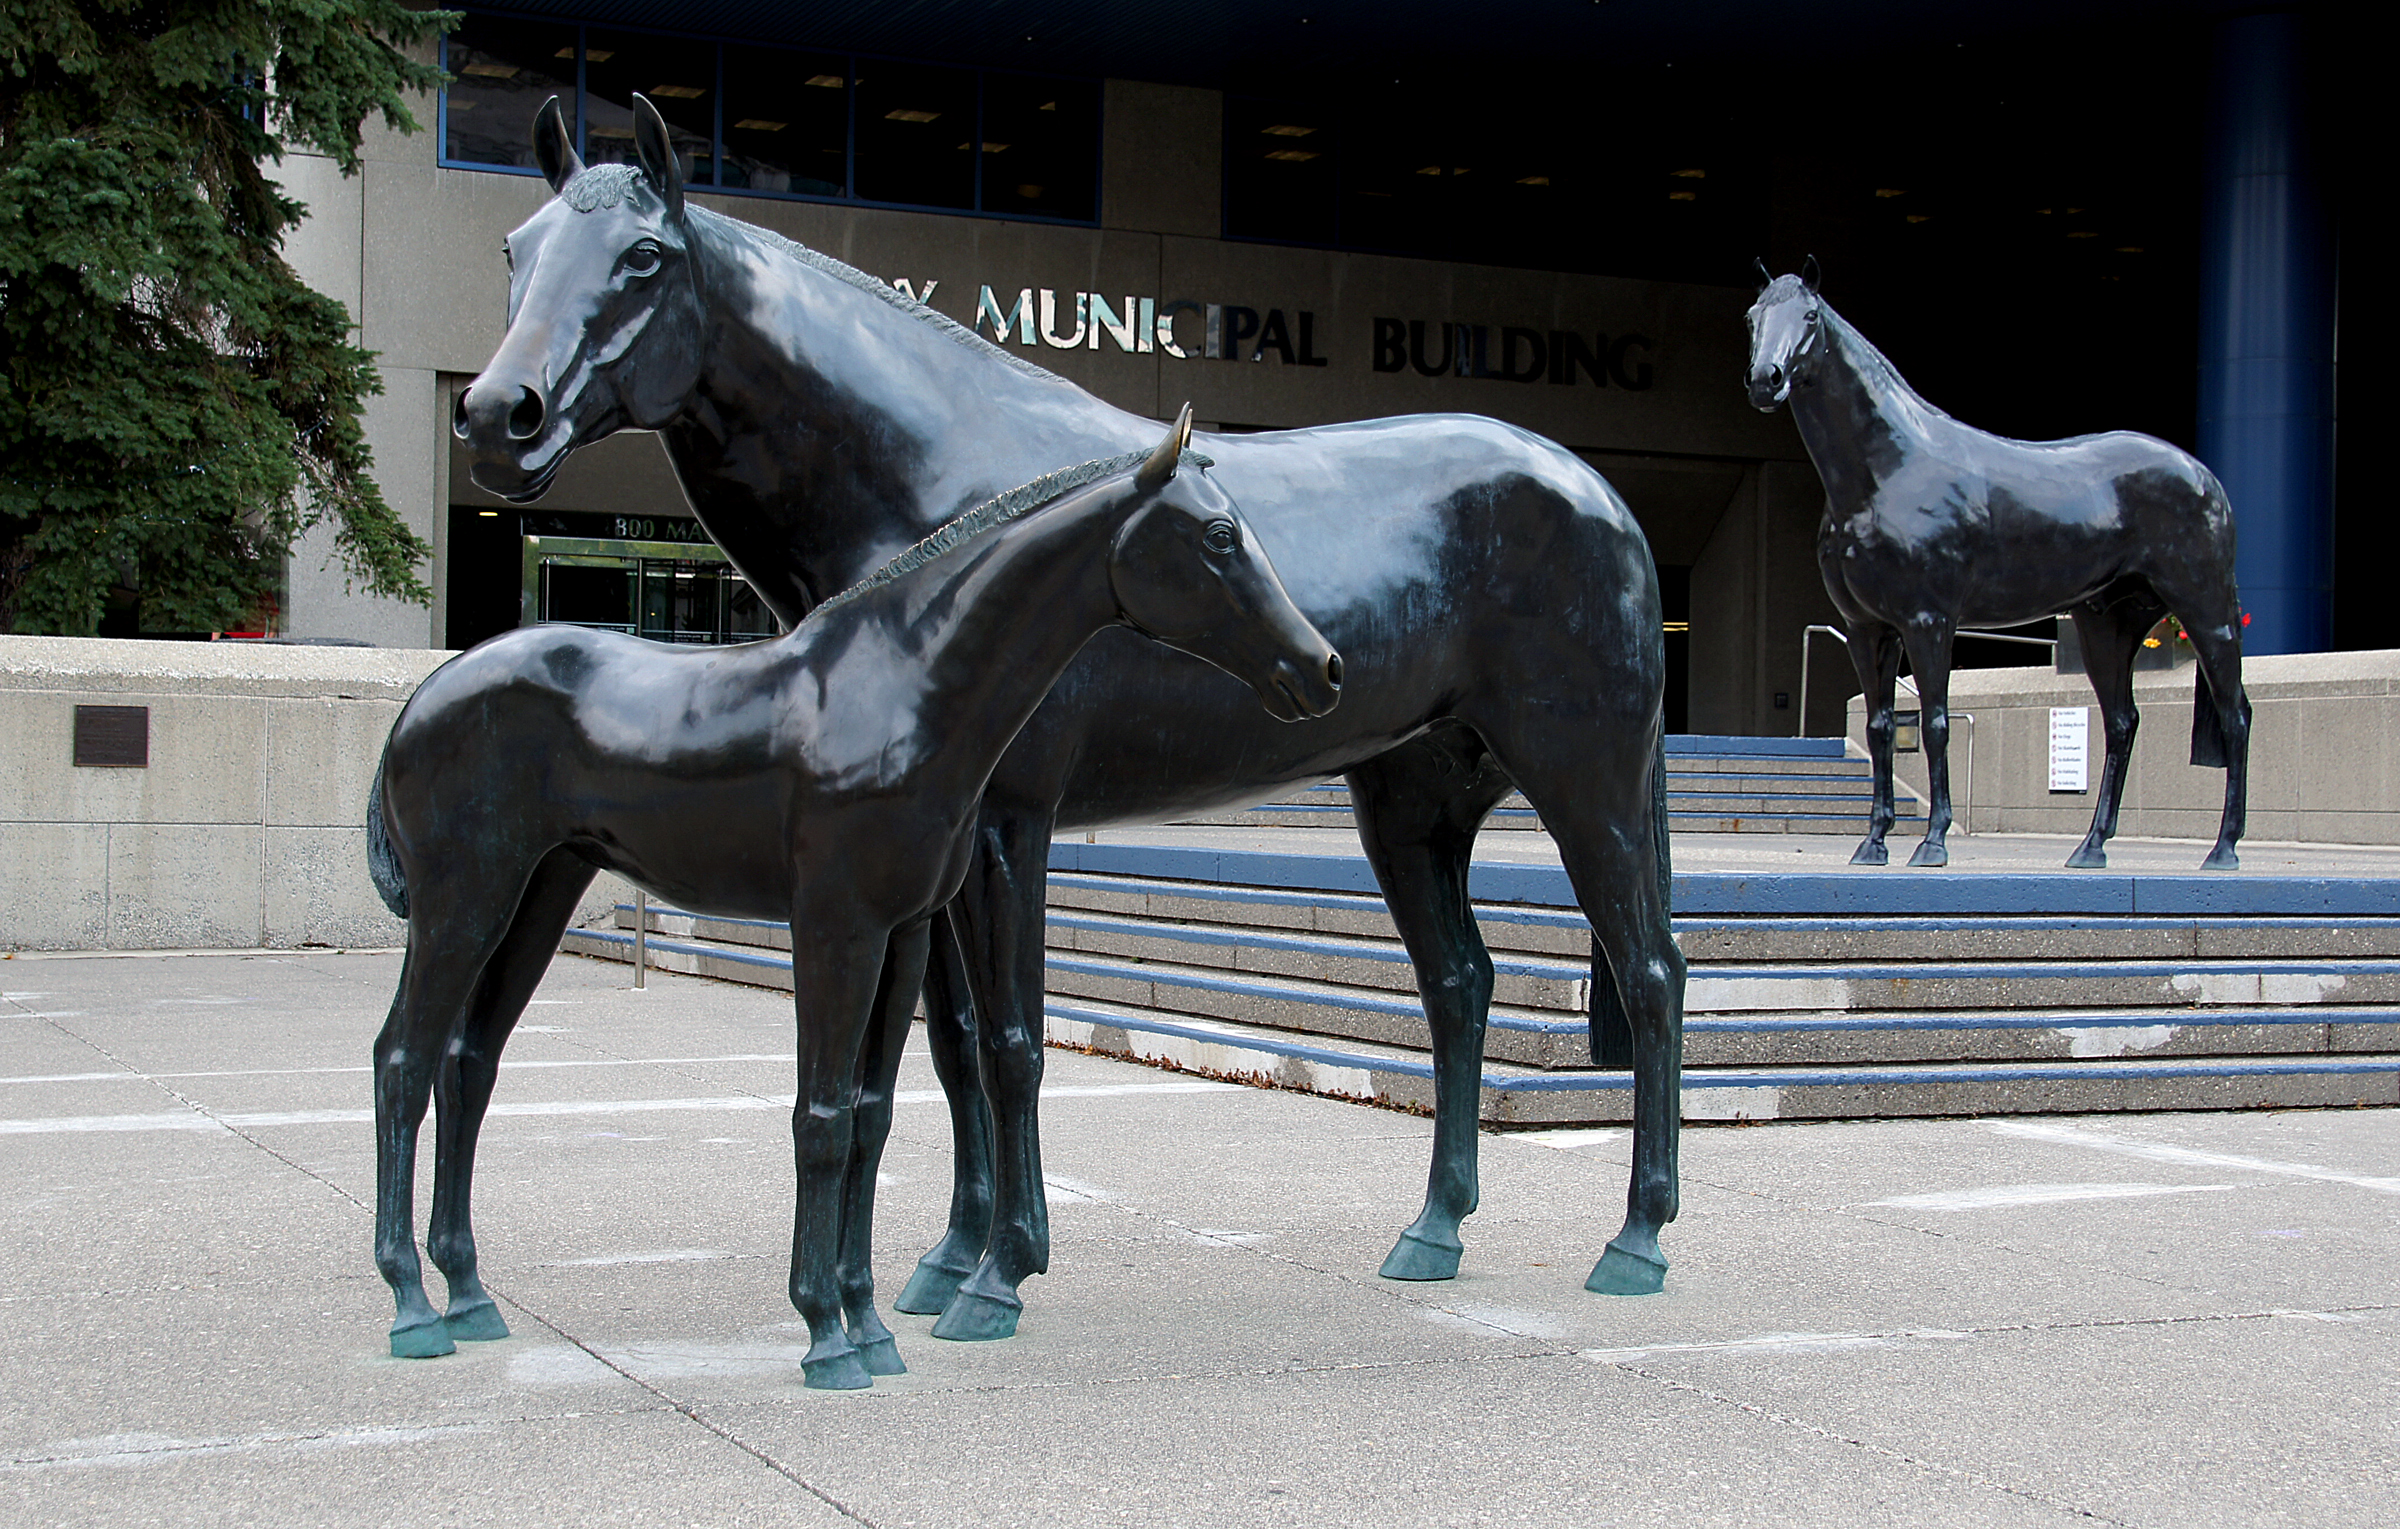
architecture, skyscraper, highrise, statue, horse, mammal, stallion, canada, mare, glasswall, alberta, tallbuildings, sightseeingcalgary, stature, bankershall, publicartworkscalgary, twohorses, threehorses, pack animal, horse like mammal, horse harness, english riding